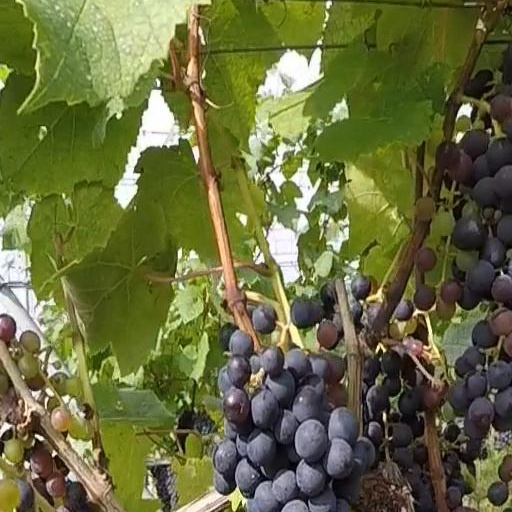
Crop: grape